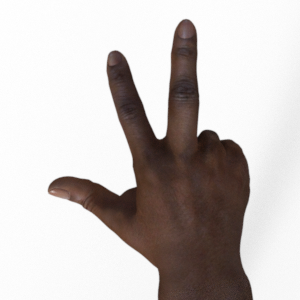
Label: scissors